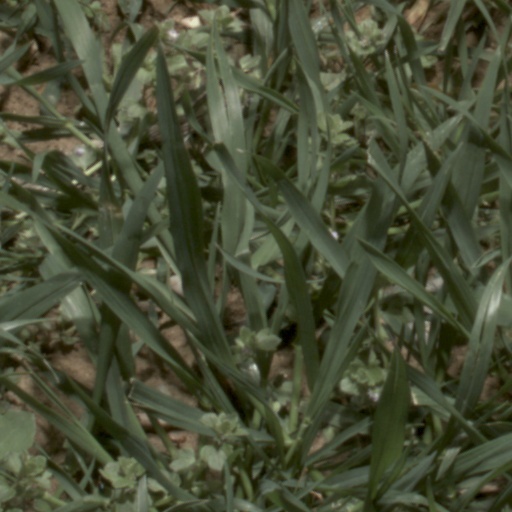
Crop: wheat